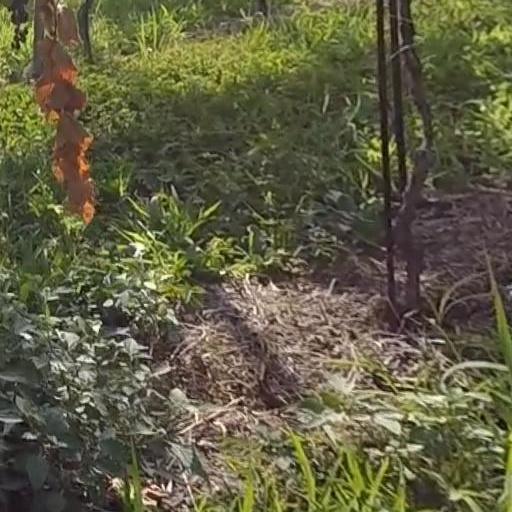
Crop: grape